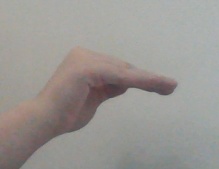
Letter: haa